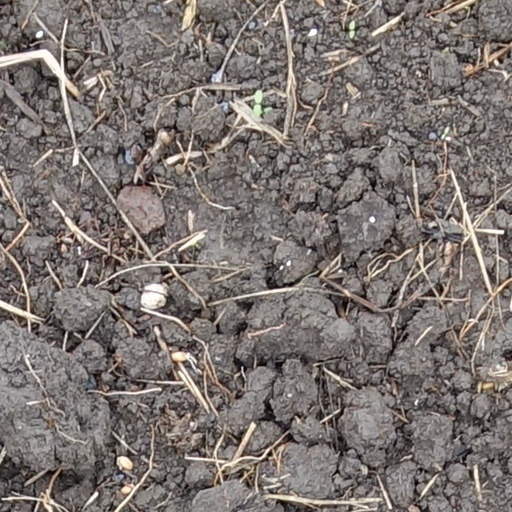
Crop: wheat